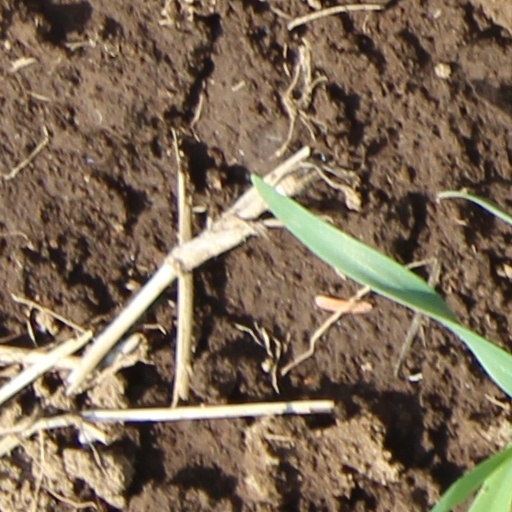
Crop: wheat